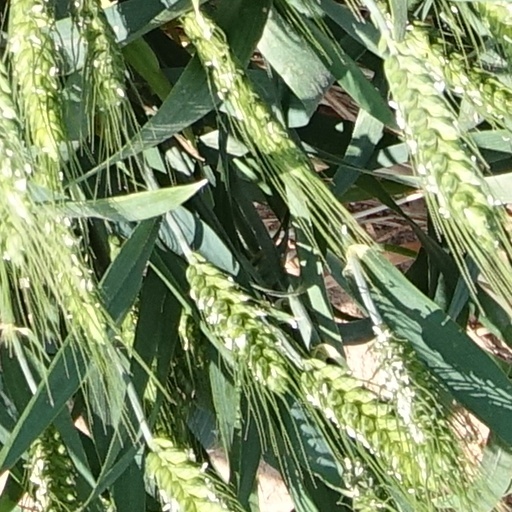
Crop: wheat